Ypsilanti Heritage Festival

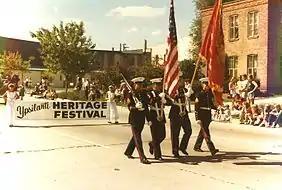
Heritage Festival Parade, 1984

YpsiFest (formerly Ypsilanti Heritage Festival) is a festival in Ypsilanti, Michigan. Held each year on the fourth weekend of August, the festival sprawls across Frog Island Park, Riverside Park, and historic Depot Town. The festival features a variety of activities and entertainment including helicopter rides, acrobats and theater performances by Ring of Steel, evening concerts, gambling and bingo, and a huge kids zone full of children specific activities and rides. Additionally there are featured evens like Illumination@YpsiFest where local business compete for prizes by creating illuminated sculptures for an evening display, and an illumination parade.